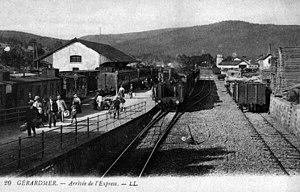
Arrivée de l'express et intérieur de la gare de Gérardmer au début des années 1900.
La gare de Gérardmer est une gare ferroviaire française de la ligne de Laveline-devant-Bruyères à Gérardmer, située sur le territoire de la commune de Gérardmer dans le département des Vosges en région Grand Est.